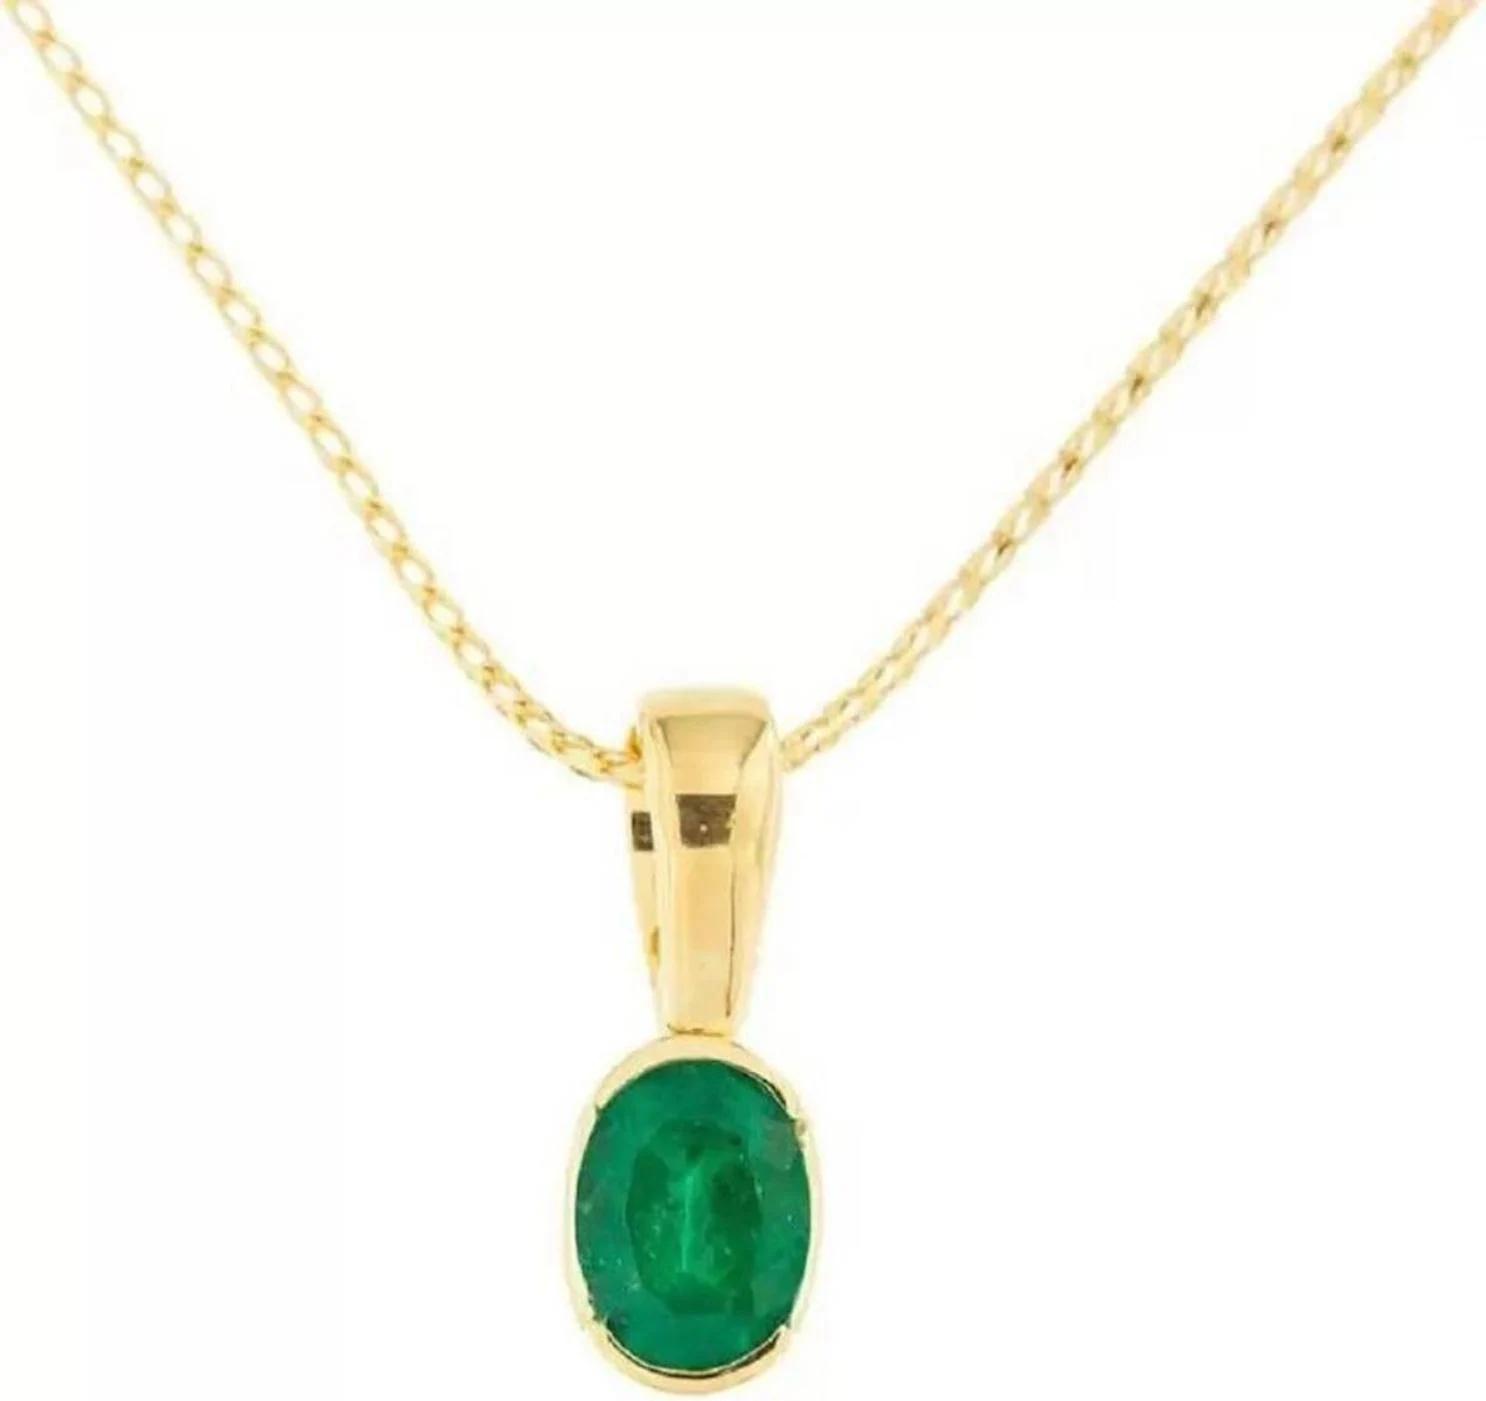
Chopra Gems Brass Certified Emerald Stone Pendant Without Chain Green (Men and Women) (Pendant_KJK106)
Type: Necklaces & Pendants
Brand: Chopra Gems & Jewellery
Price: Rs. 795
 Emerald stone (panna) is a precious green color gemstone that represents planet mercury. The planet mercury signifies intelligence, love, education, business, and fortune. This planet is acknowledged to be, planet of love or prince of planets. By wearing, emerald gemstone gives complete peace of mind by increasing the level of tolerance. It also generates a better understanding in the family for harmonious relationships. A person who is in politics, or orators or if they work in business, or public relations must wear emerald stone to get the best results. Emeralds will benefit people who are writers, politicians, leaders, musicians, founders of educational institutions, public speakers, judges, government officers, architects, auditors, shippers, bankers, financiers students. Emerald possesses exceptional healing powers to enhance blood circulation, and control diseases support good health. It relieves insomnia and negativity from the mind. At sidharth gems and diamonds, we believe that trust is the biggest price in a trade. Therefore, fair trade is one of our defining principles. So, with each gemstone, we provide a guarantee card and a laboratory report for the authenticity of the gemstone that you buy. Also, there is some quality in original emerald gemstone according to their color, clarity luster.
Features: Material - brass,Color green,Chain not included
Included: 1 Certified Emerald Stone Pendant